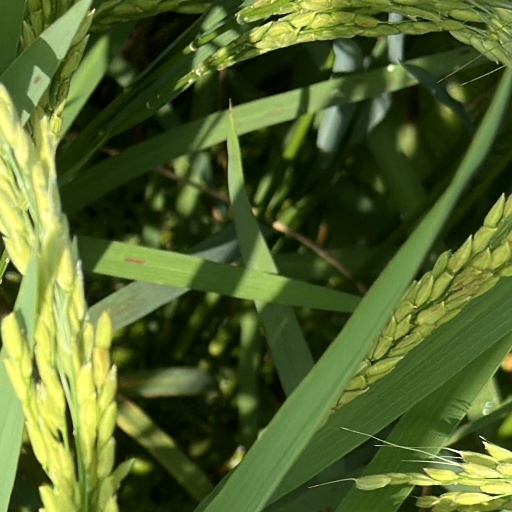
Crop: rice